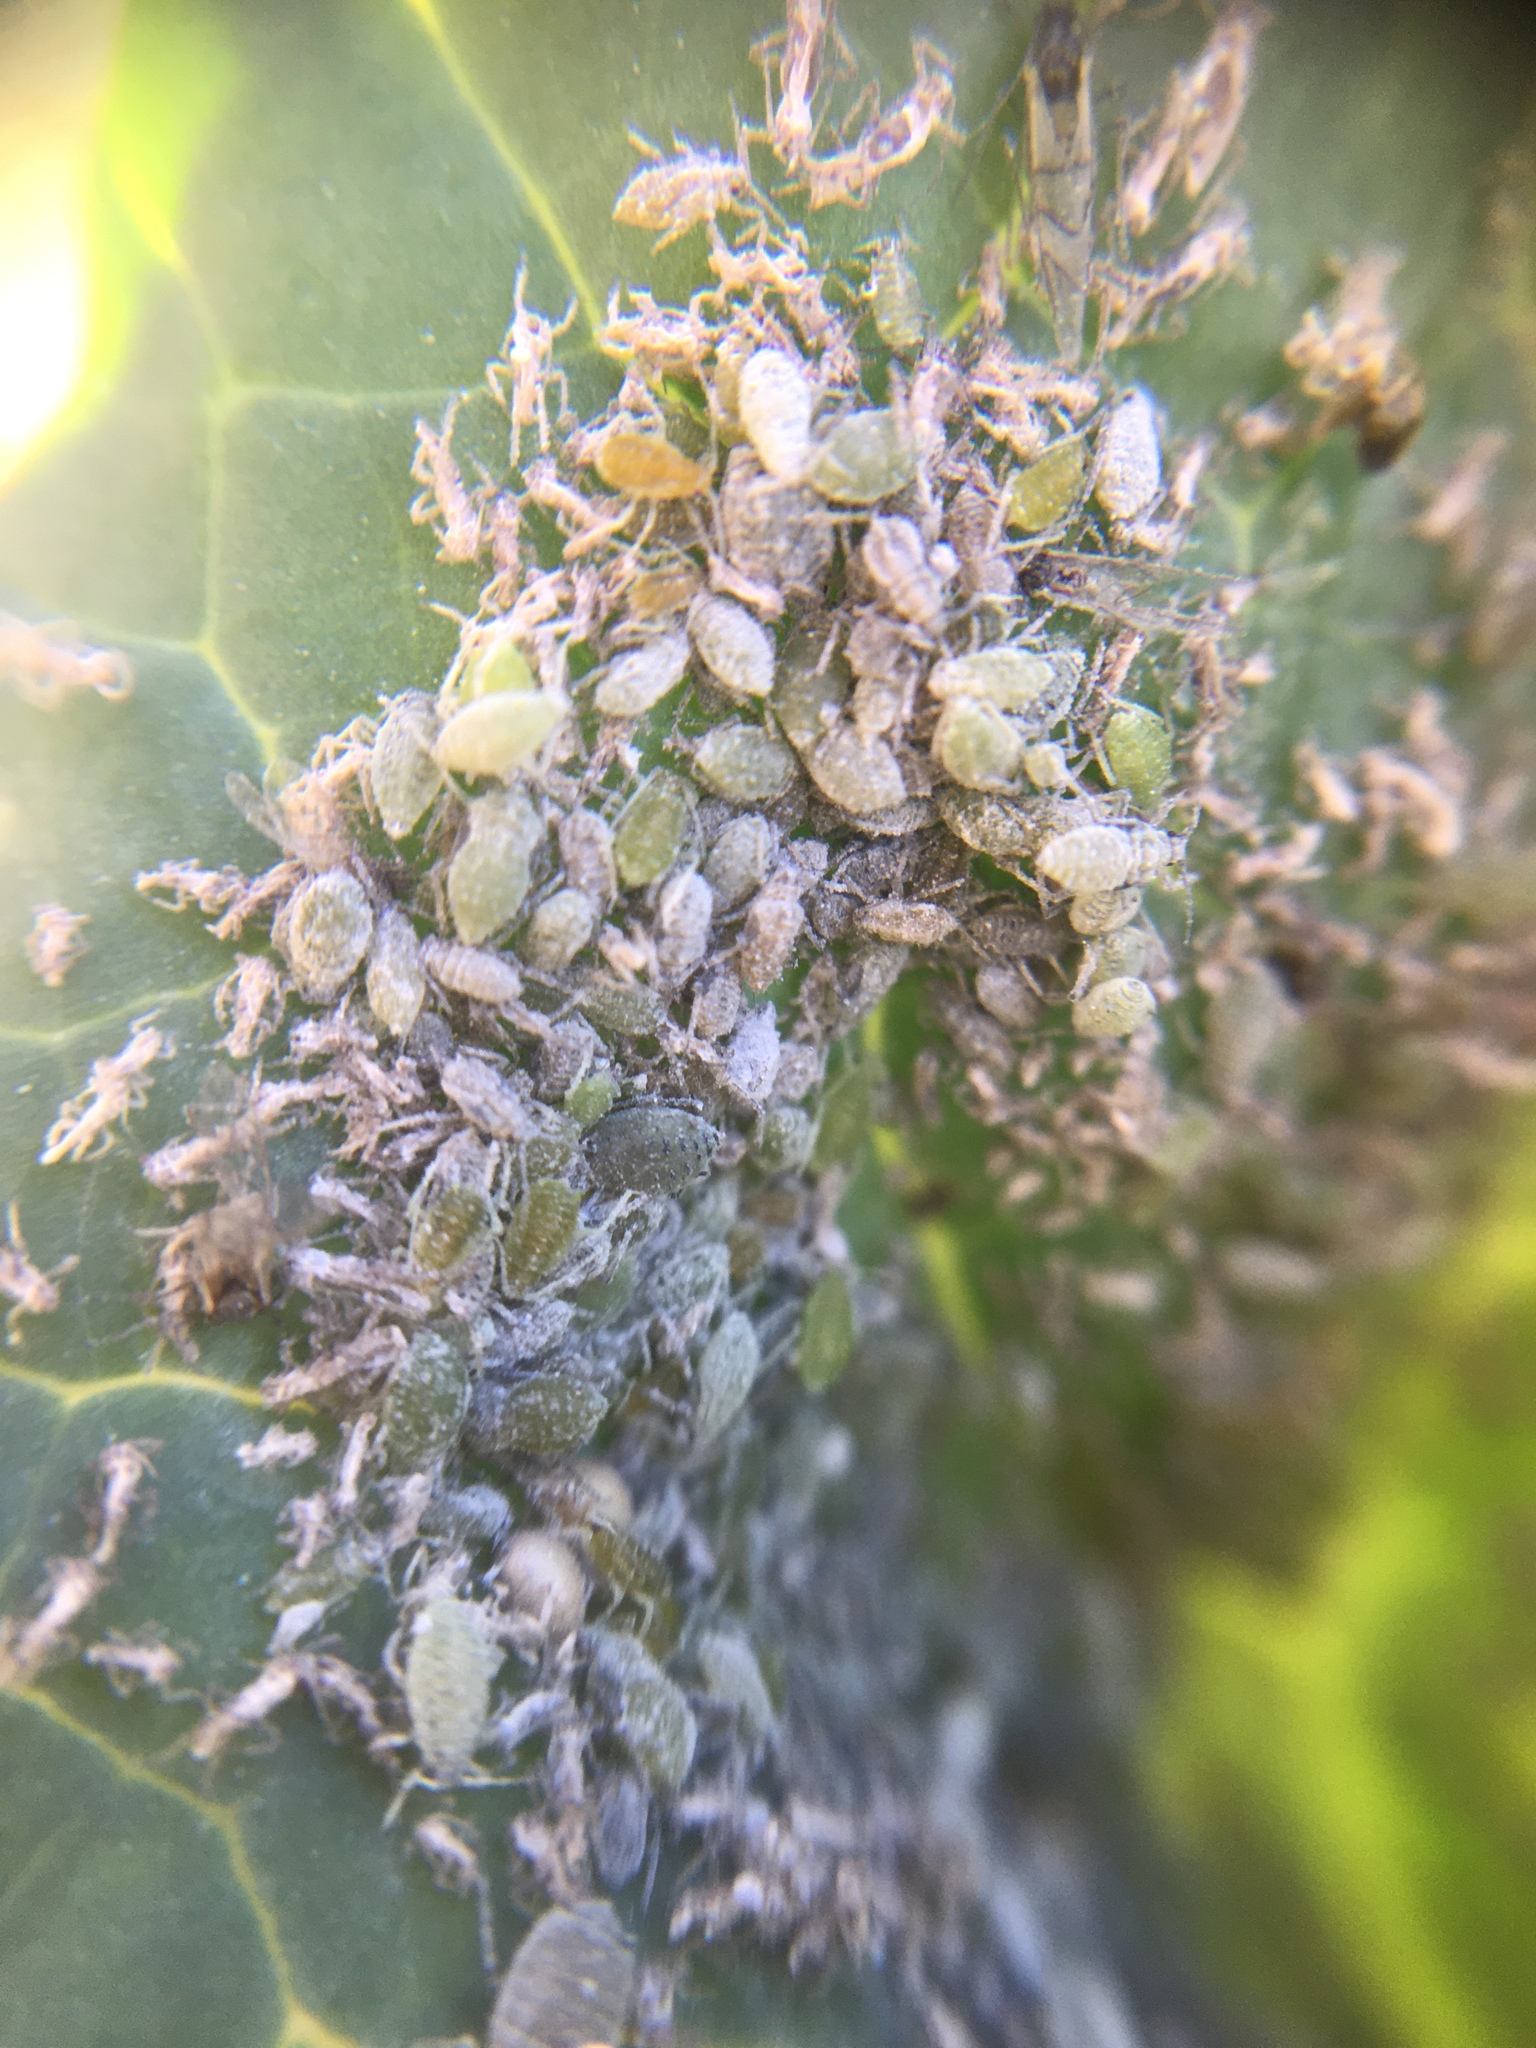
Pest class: cabbage_aphid